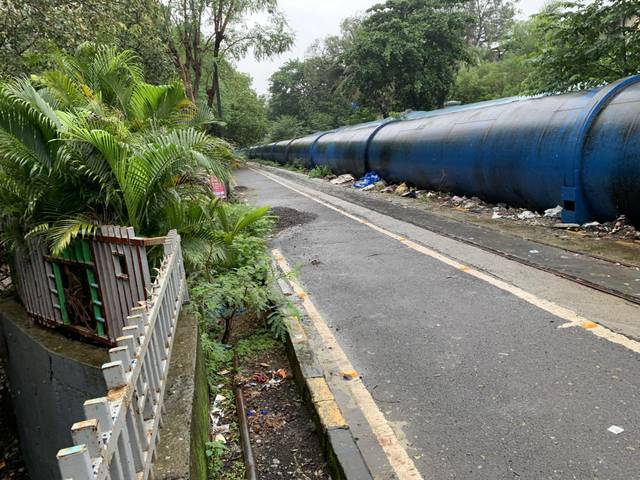
Region: India
Coordinates: 19.173, 72.937